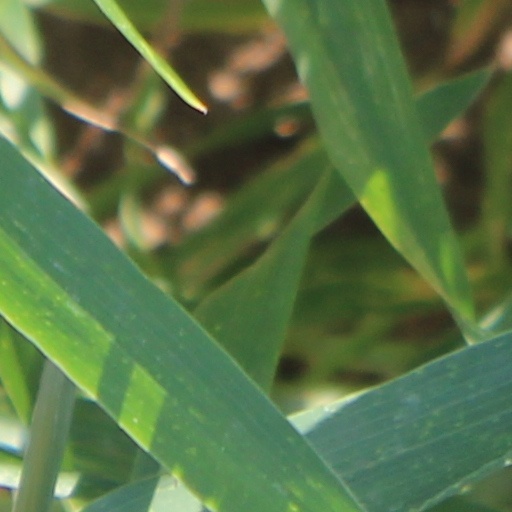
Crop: wheat